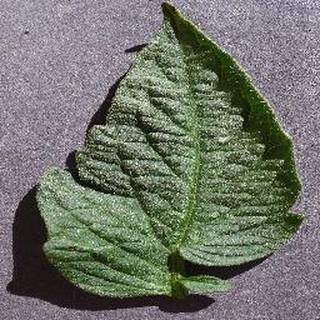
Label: healthy_tomato